Brandon Siler

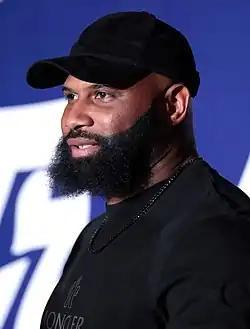
Siler in 2023

Brandon T. Siler (born December 5, 1985) is an American former professional football player who was a linebacker in the National Football League (NFL) for six seasons. He played college football for the University of Florida, where he was a member of the Gators' 2006 national championship team. He was chosen by the San Diego Chargers in the seventh round of the 2007 NFL draft, and also played for the Kansas City Chiefs.